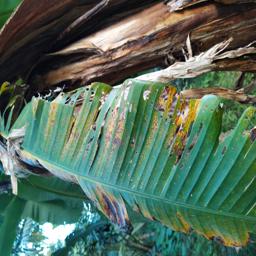
Label: YELLOW SIGATOKA